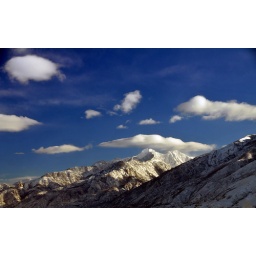
clouds over the wasatch mountains snowy day 3